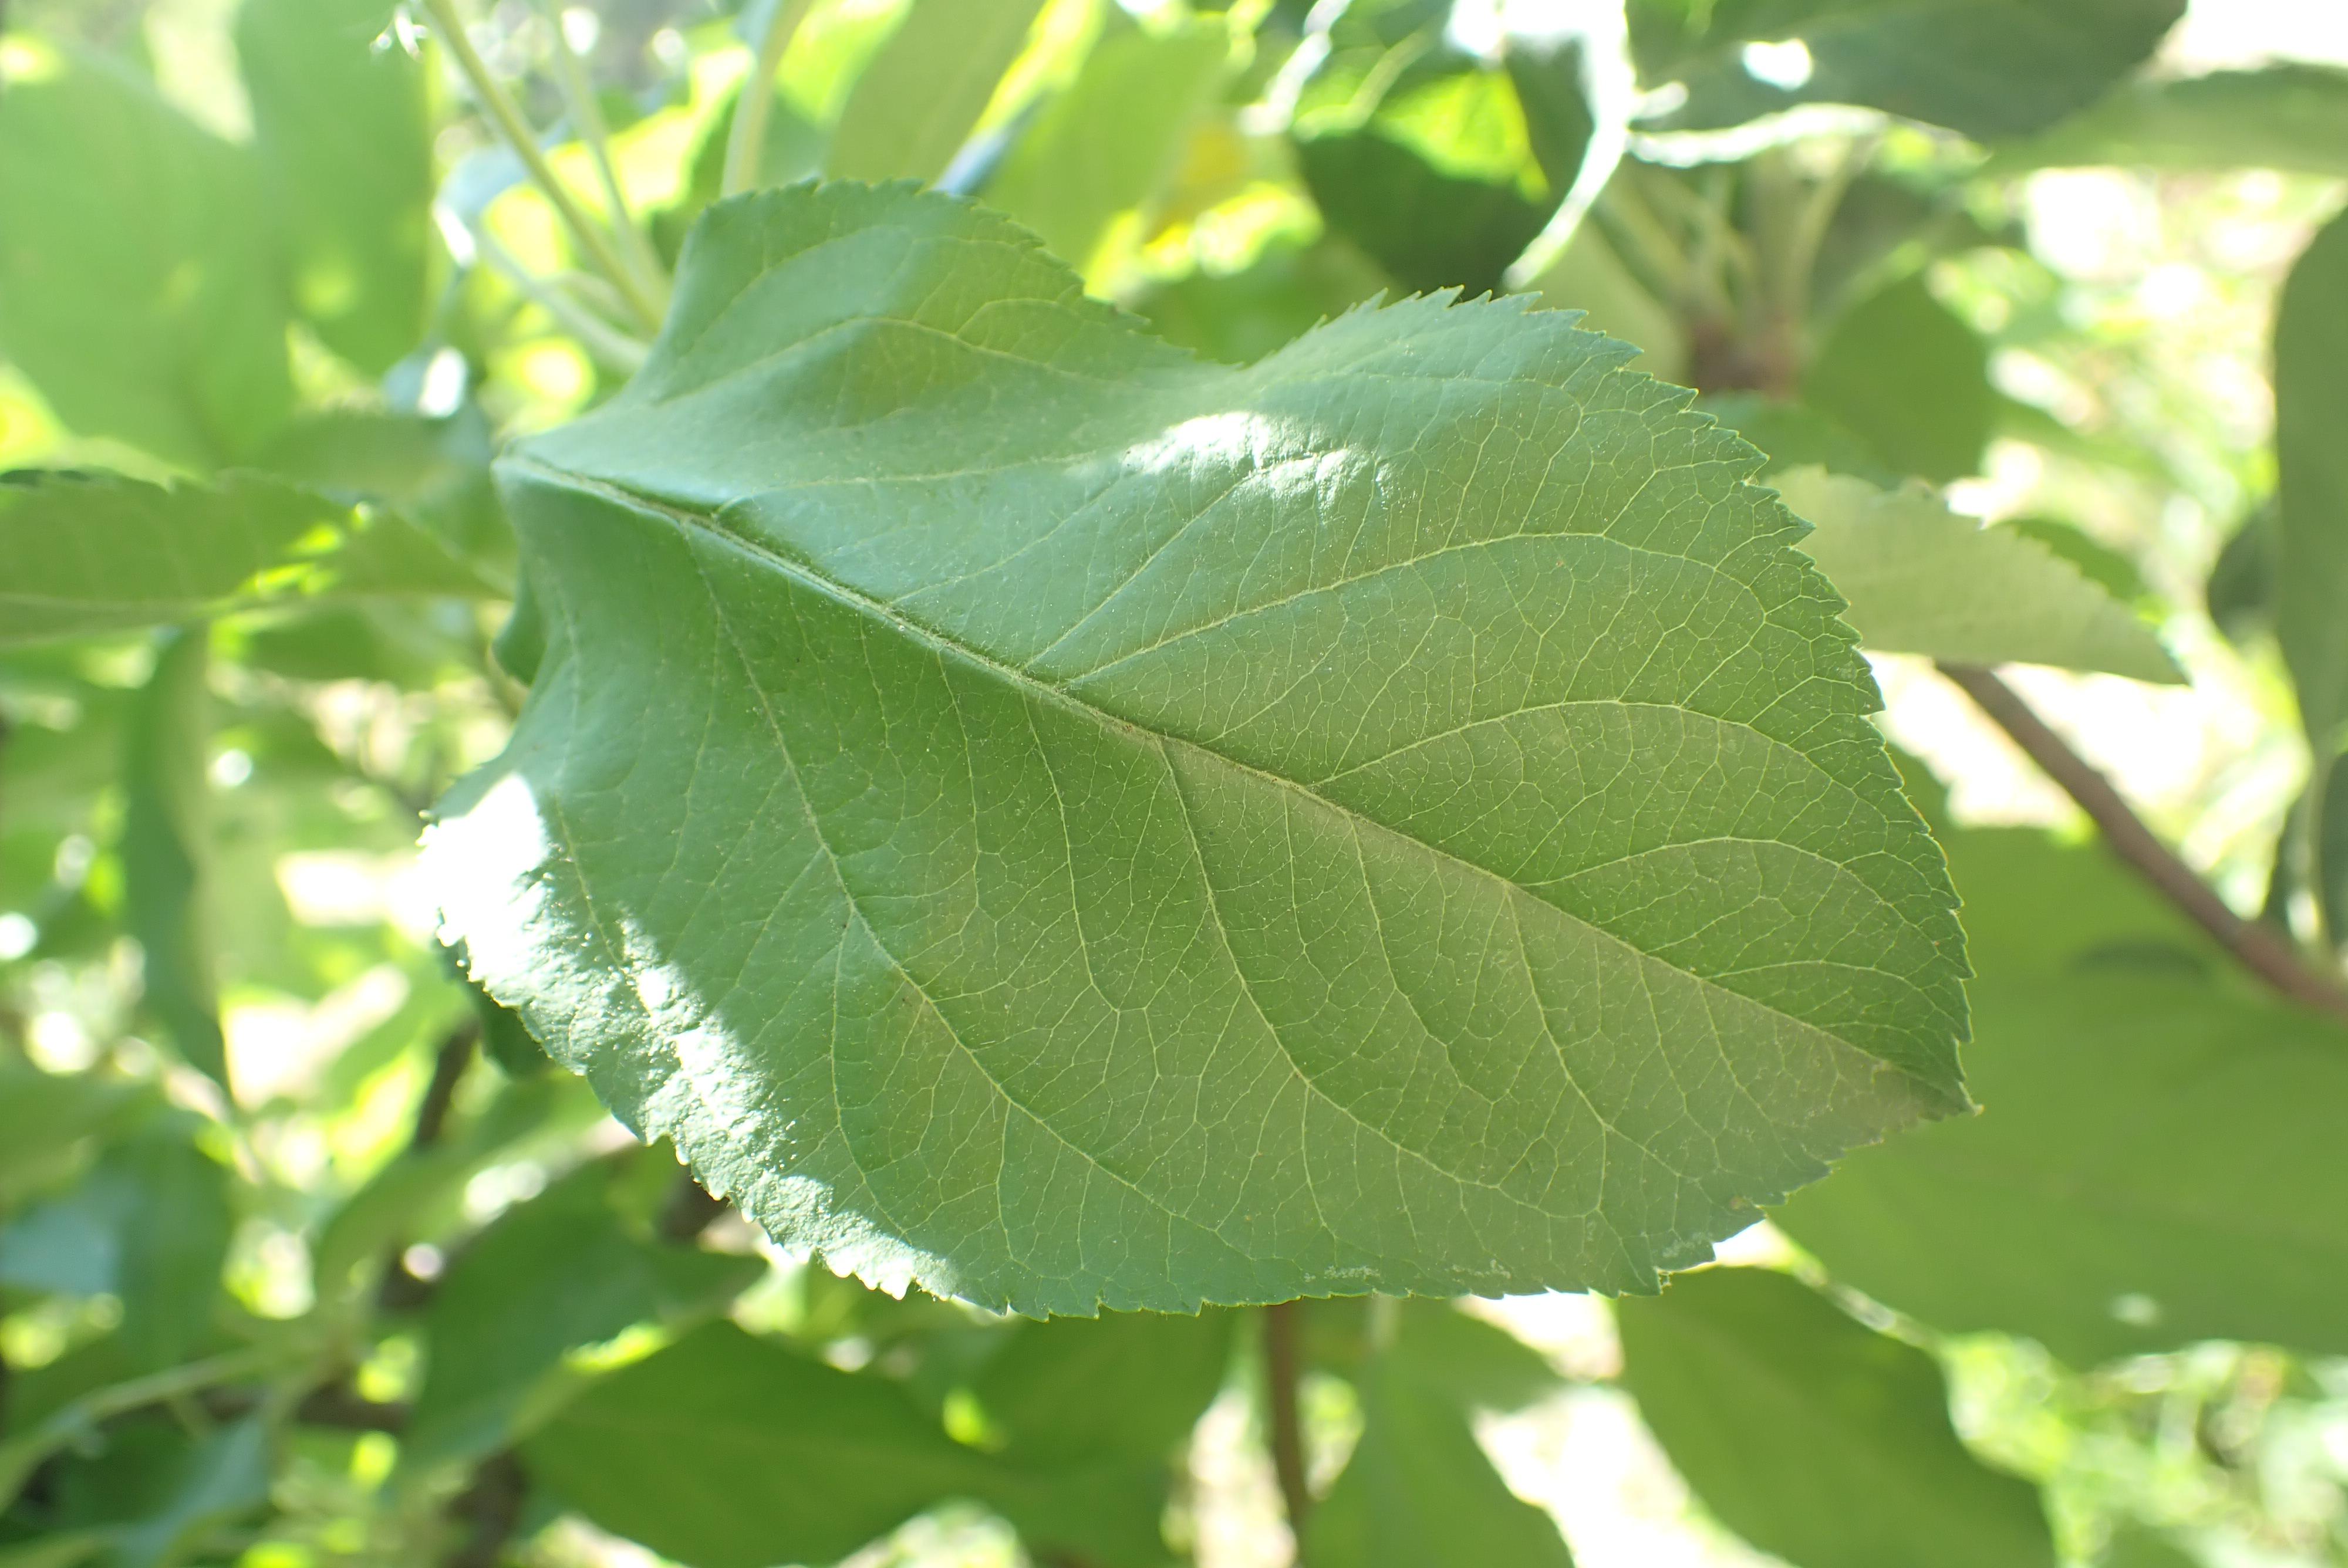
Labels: healthy